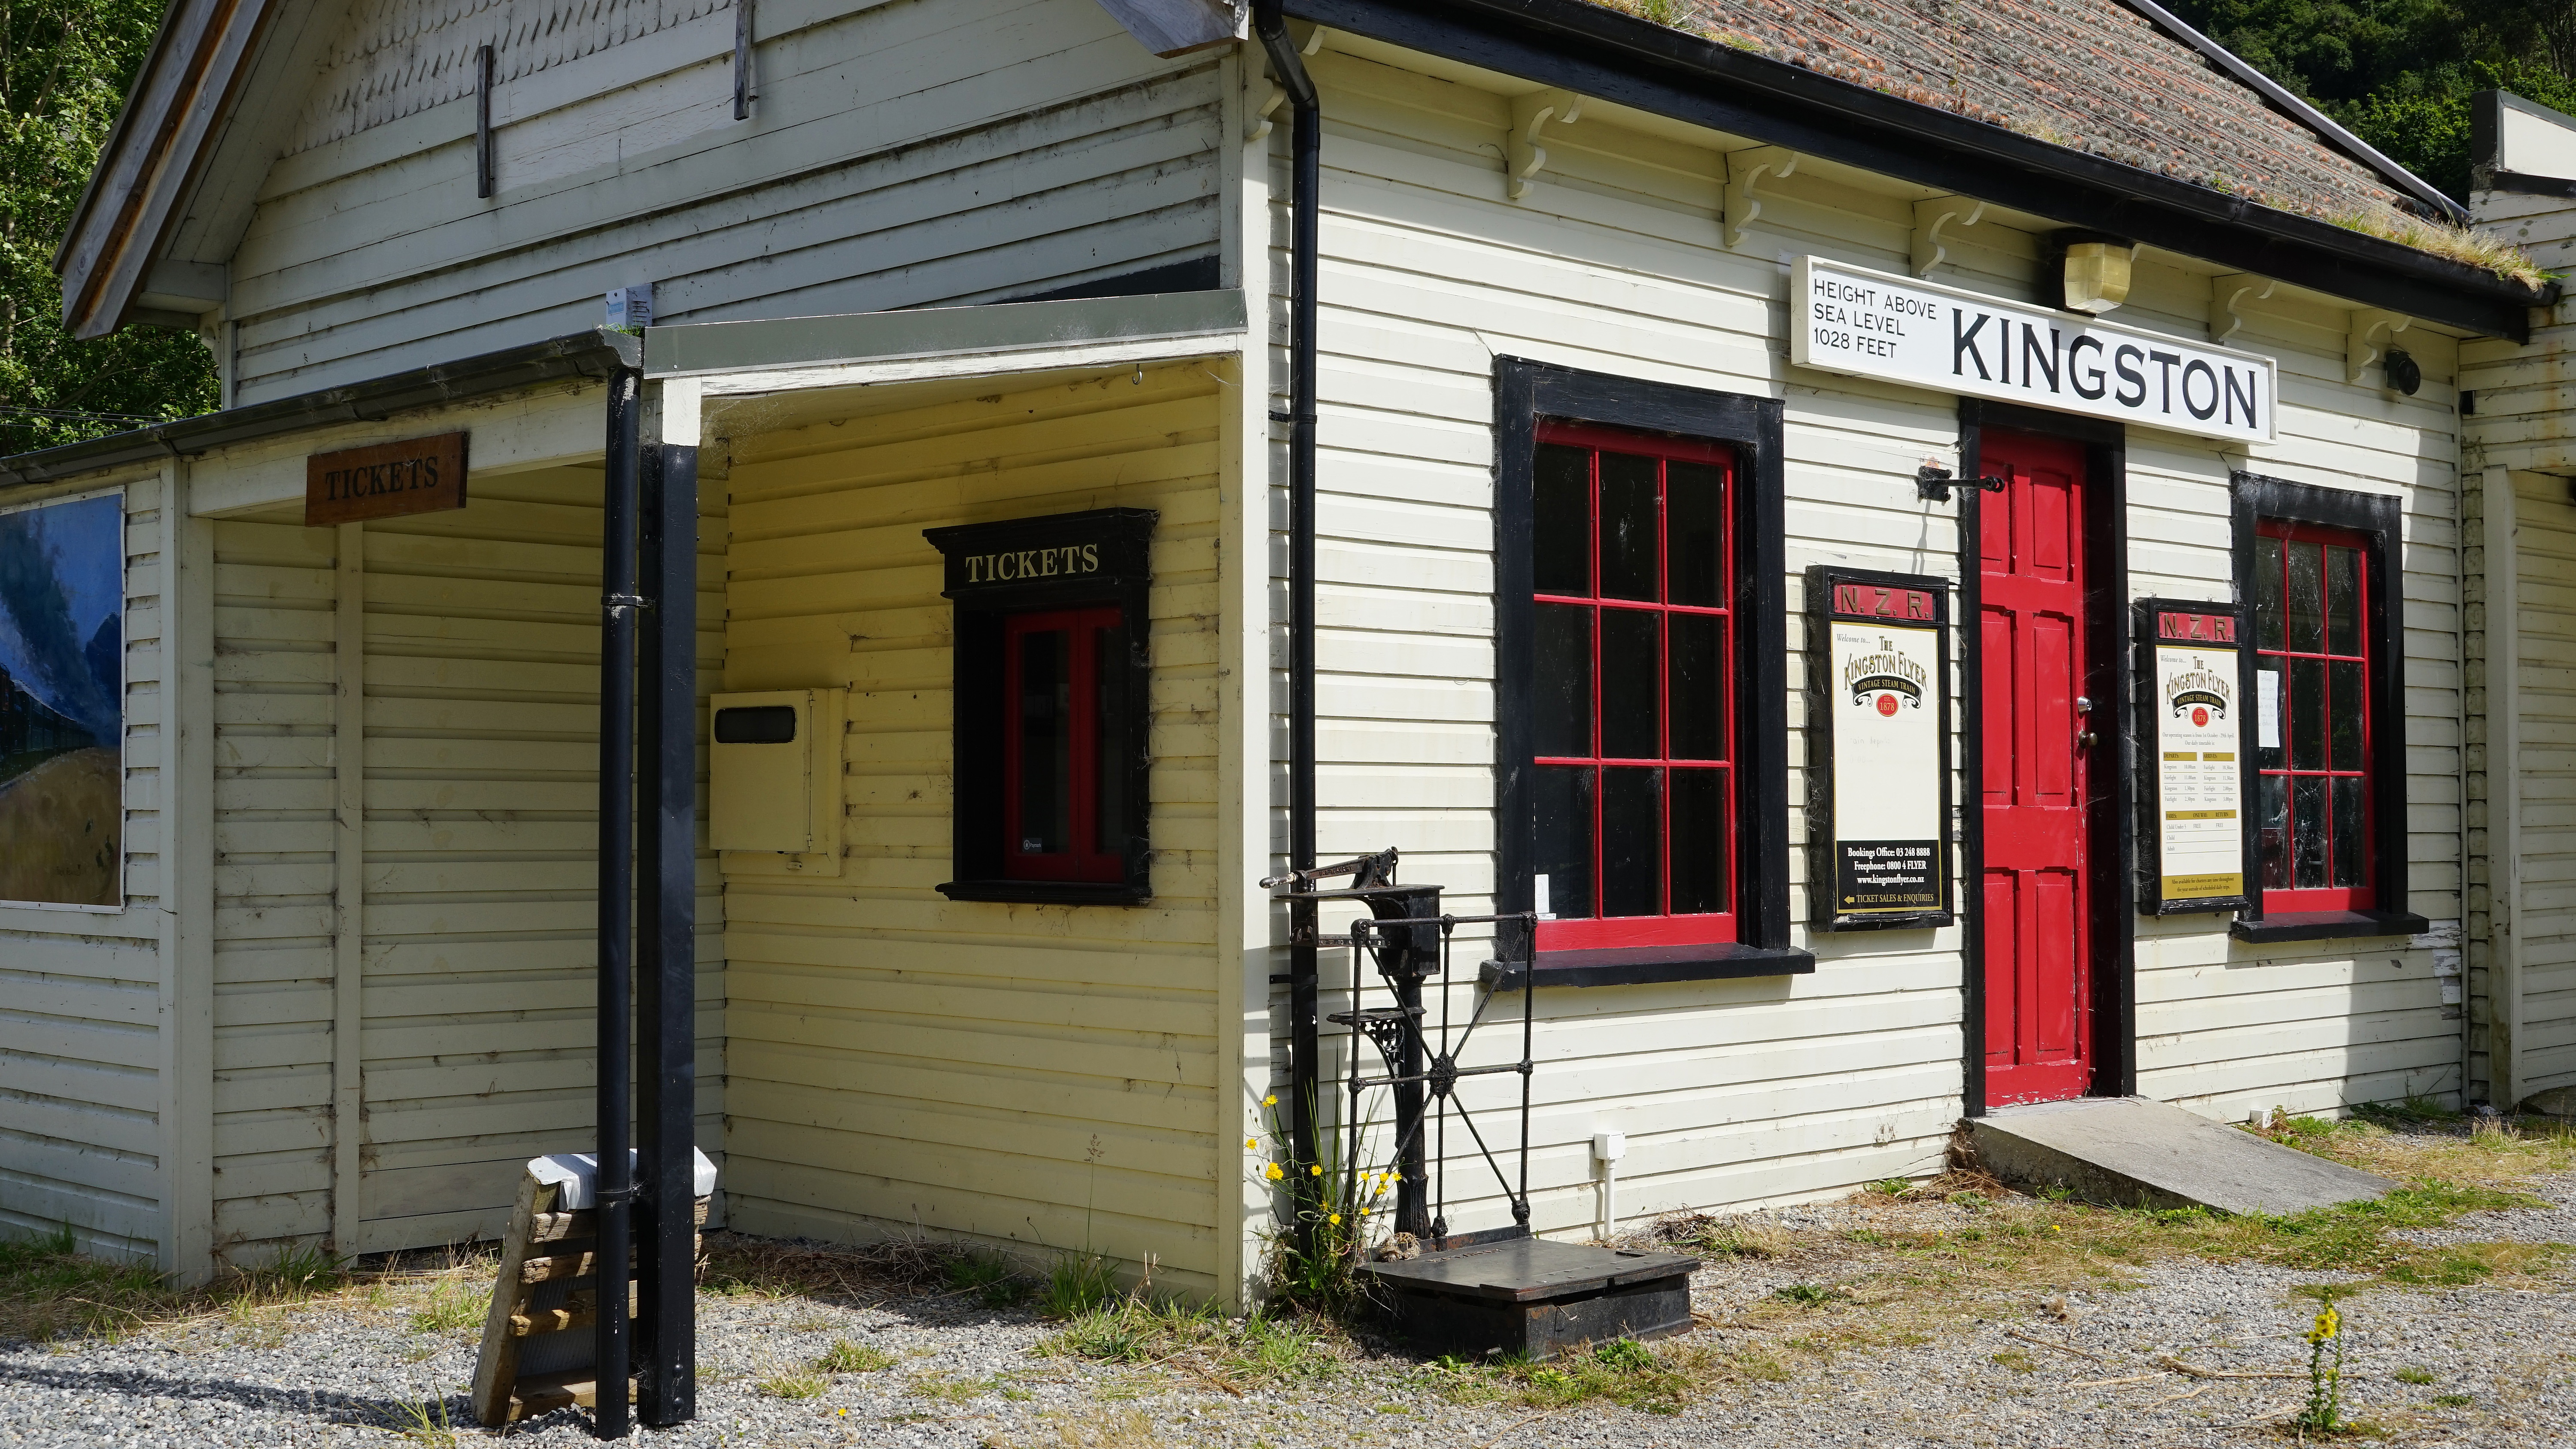
house, town, building, restaurant, home, cottage, facade, property, new zealand, historically, kingston, neighbourhood, real estate, south island, shut down, station building, old railway station, window covering